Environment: real
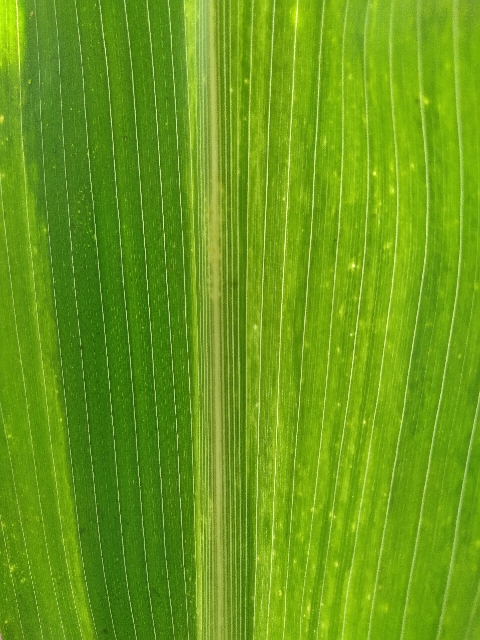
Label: lethal_necrosis